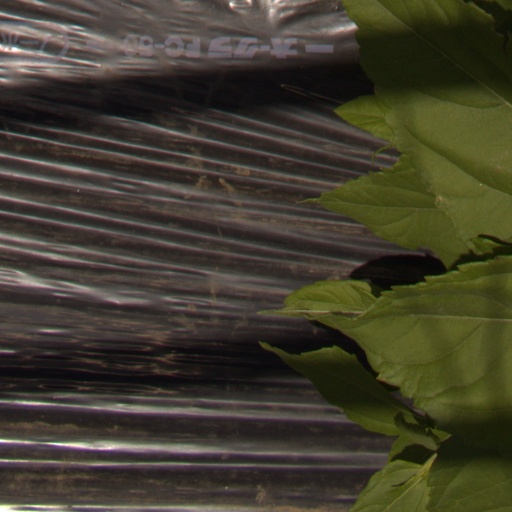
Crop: Jerusalem artichoke